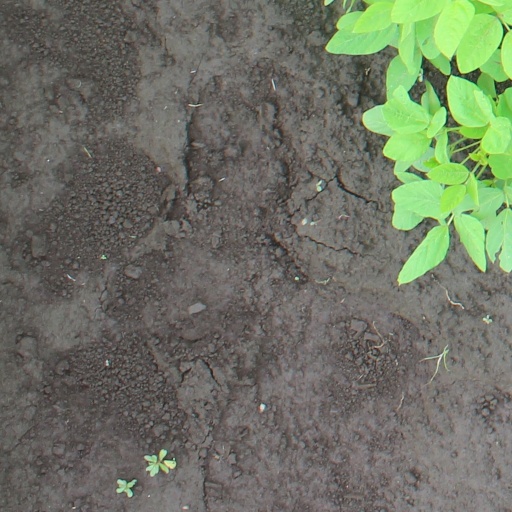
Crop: soybean